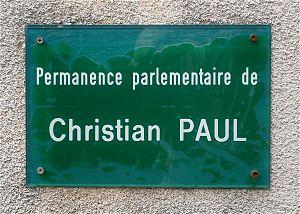
Permanence parlementaire de Christian Paul à Lormes
Christian Paul, né le 23 mars 1960 à Clermont-Ferrand en France, est un homme politique français. Il est élu député socialiste de la Nièvre de 1997 à 2017 et ancien secrétaire d'État à l'Outre-mer.